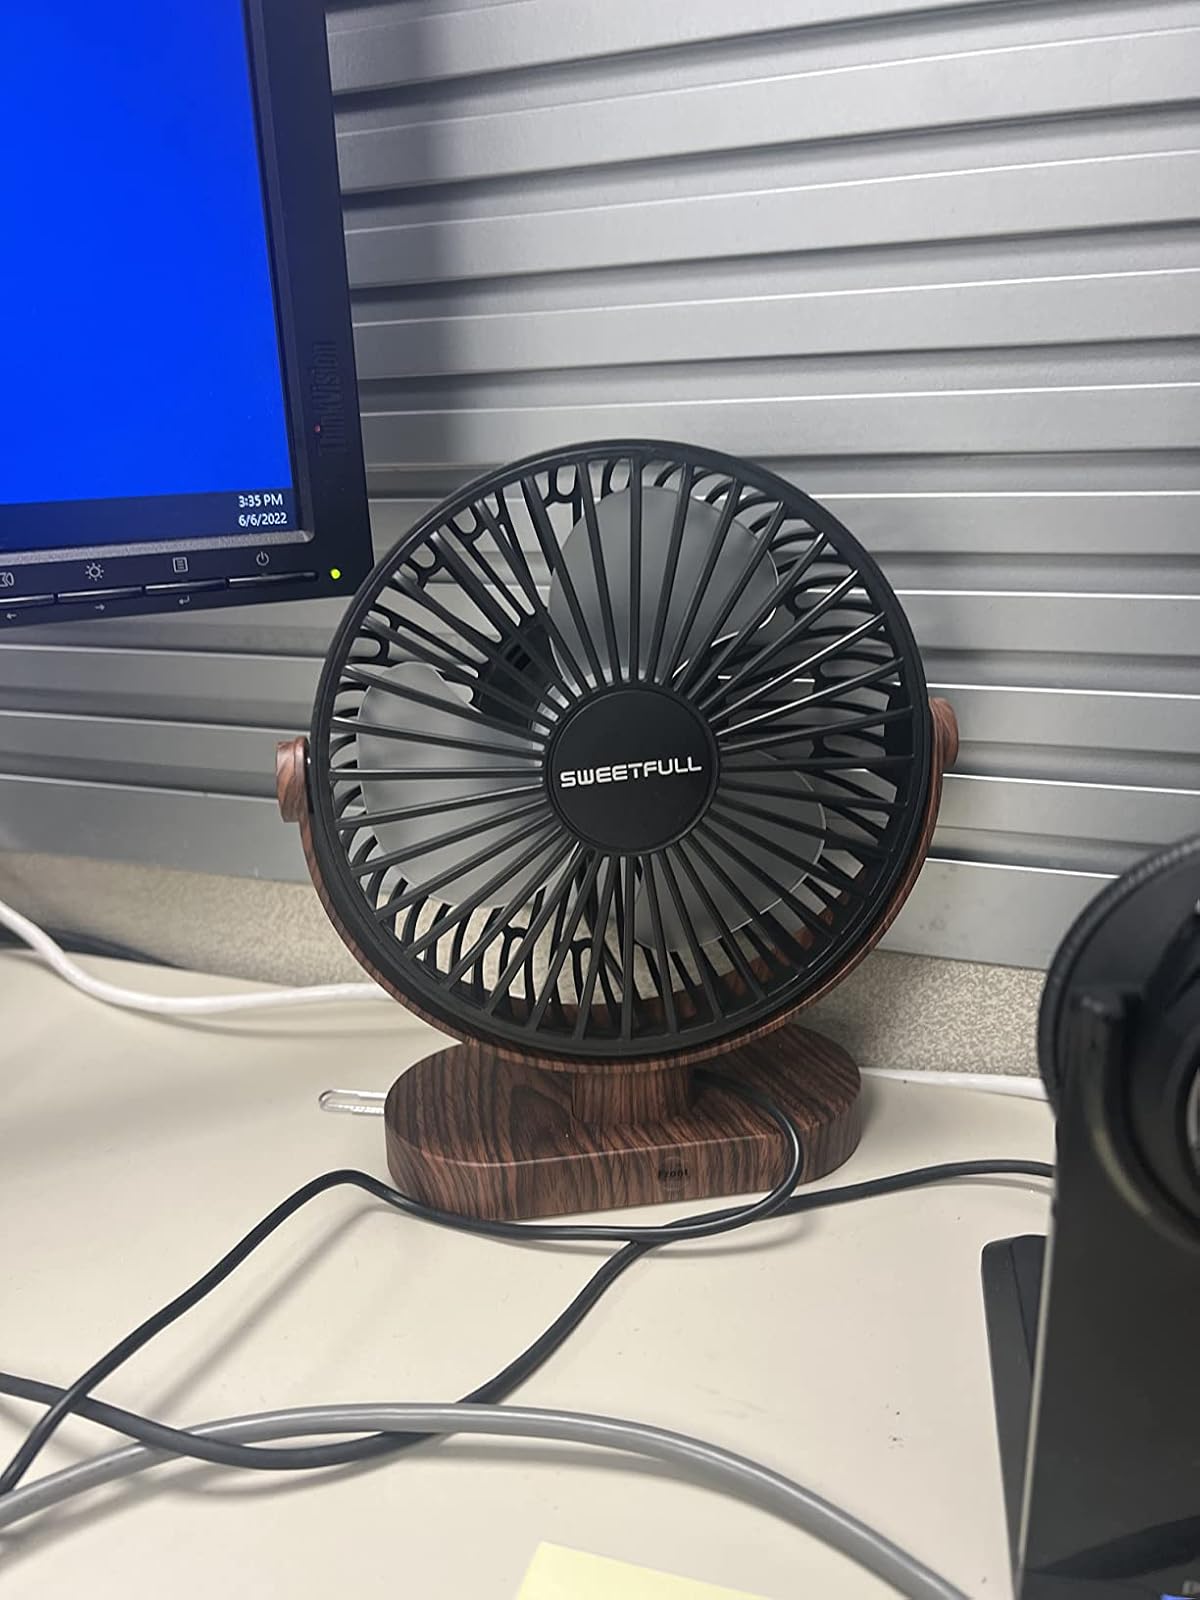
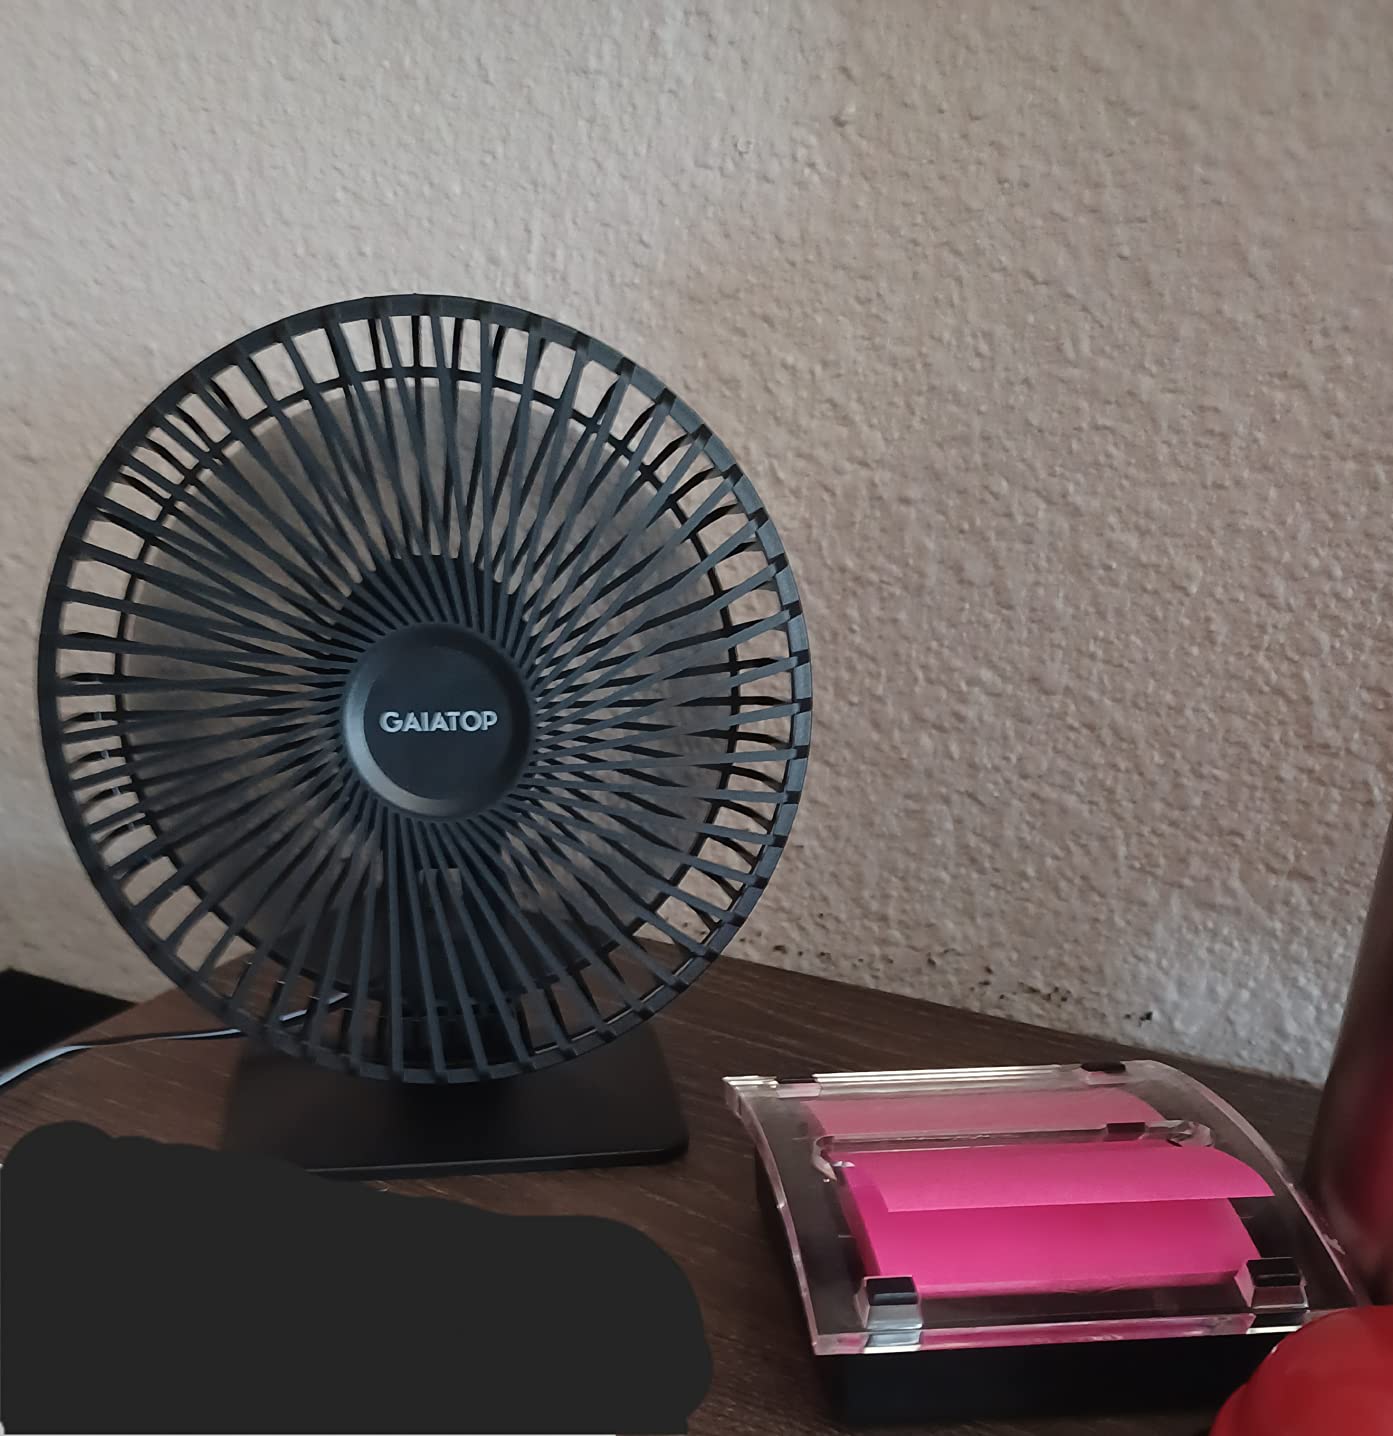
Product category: fan
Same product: no